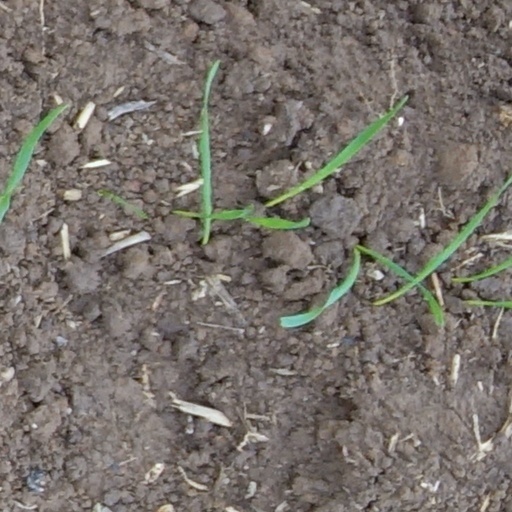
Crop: wheat